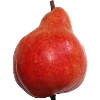
Label: red_pear